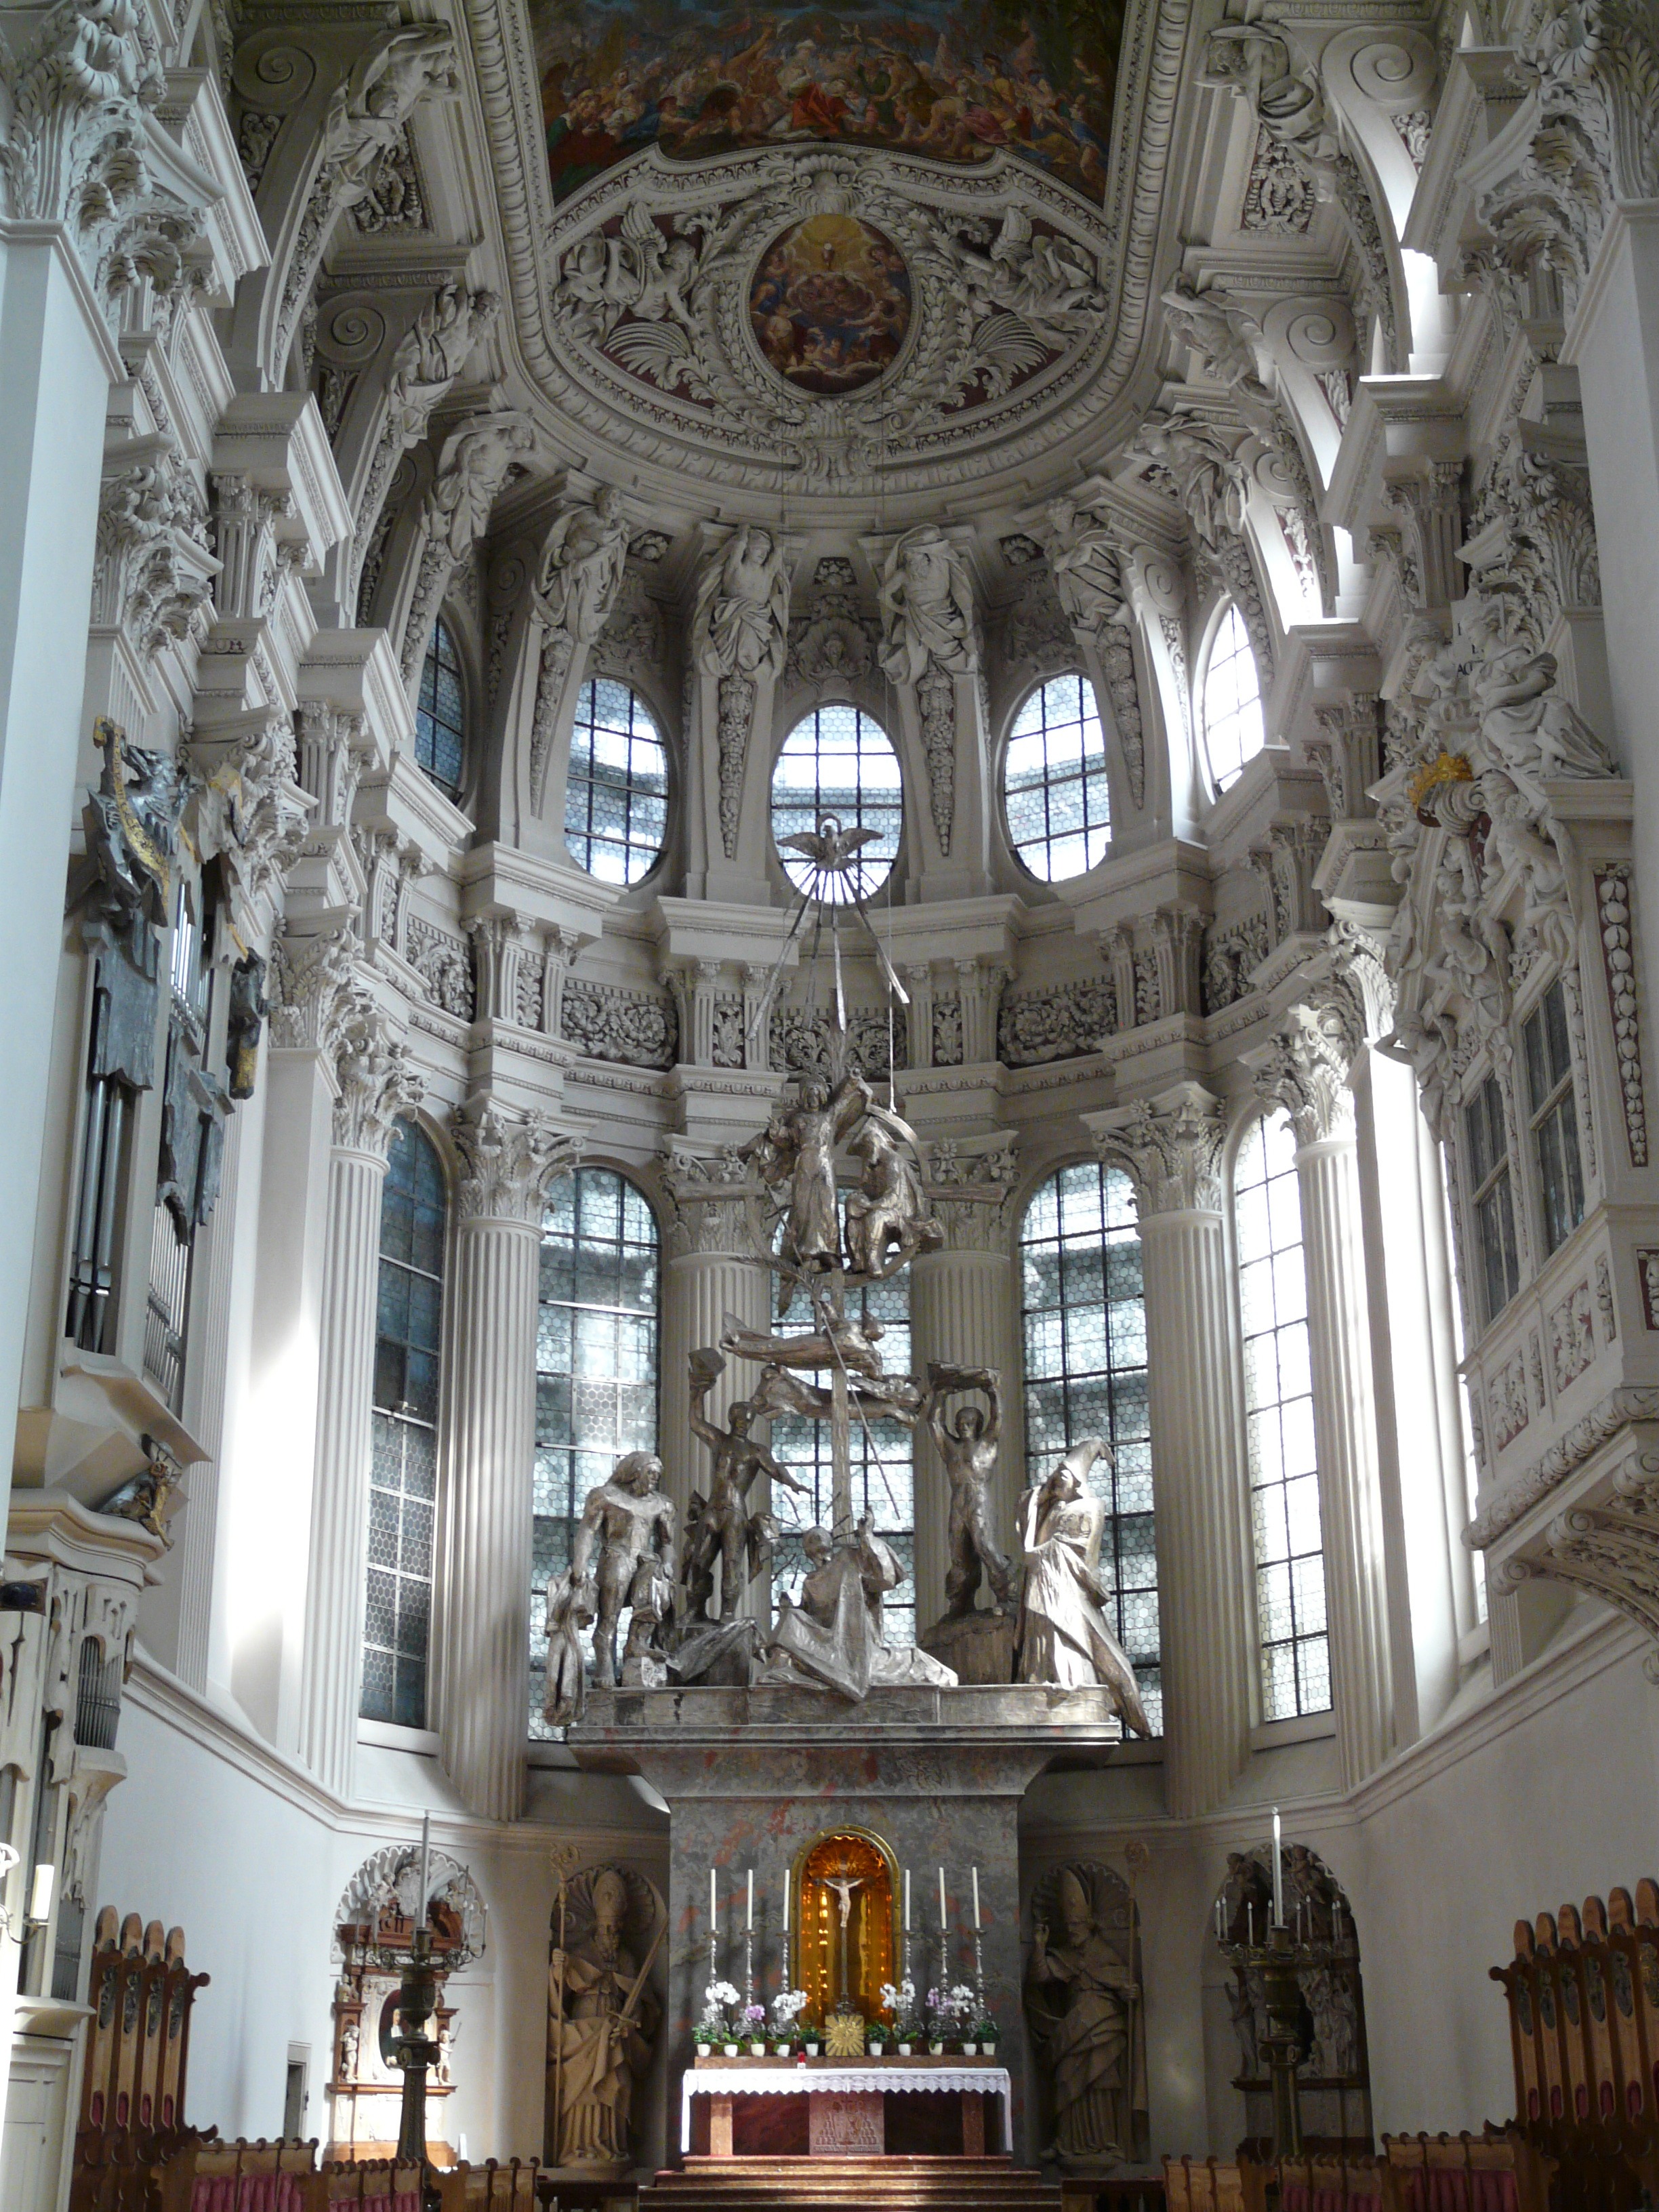
building, palace, facade, church, cathedral, chapel, place of worship, baptistery, altar, monastery, synagogue, basilica, dom, baroque, stucco, gothic architecture, st stephan, high altar, passau, episcopal see, bishop church, st stephan's cathedral, byzantine architecture, passauer stephansdom